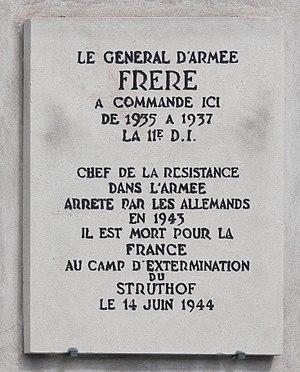
Nancy. Immeuble, 8 place de la Carrière (Inscrit, 1925) This building is indexed in the Base Mérimée, a database of architectural heritage maintained by the French Ministry of Culture,
La 11ᵉ division d’infanterie est le nom d’une unité de l’armée de terre française.